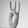
ASL letter: W